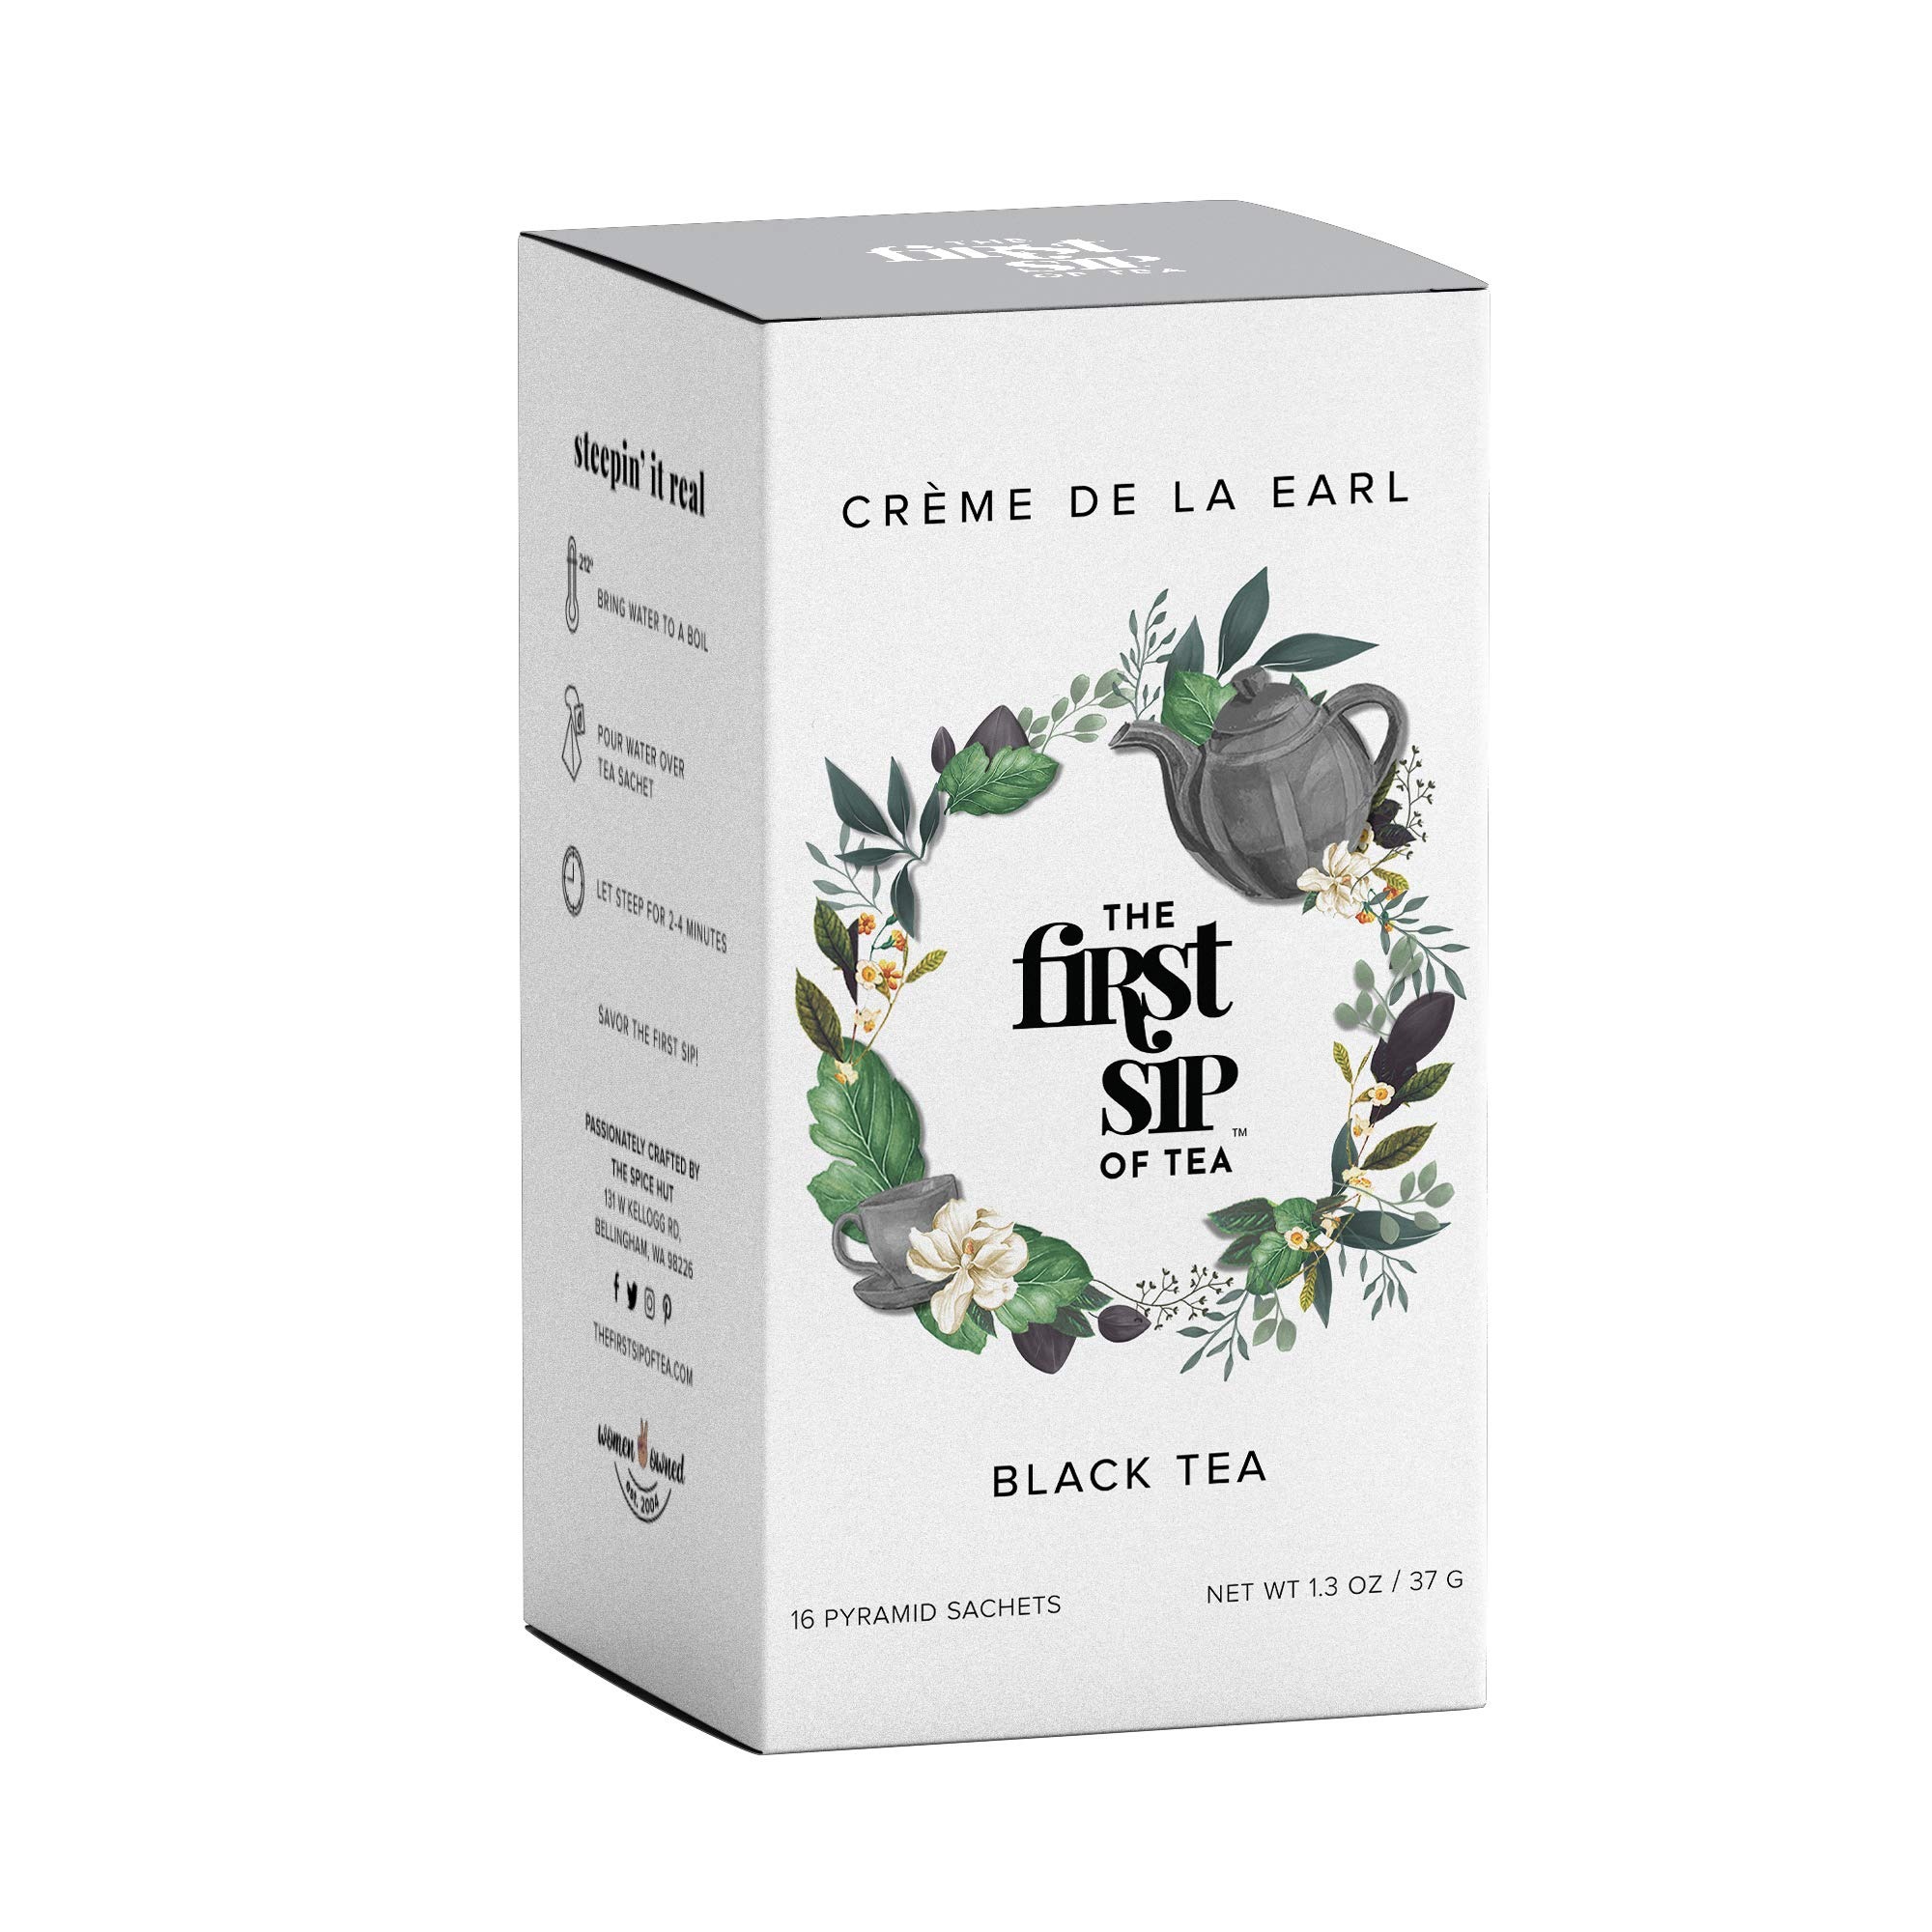
Item Name: Creme De La Earl Black Tea, Pyramid Sachet Tea Bags, Madagascar Vanilla & Pure Bergamot, Earl Grey Cream, High Caffeine - 16 Cups | The Spice Hut, First Sip Of Tea
Bullet Point 1: PURE INGREDIENTS -- Ceylon Black Tea, Bergamot, Madagascar Vanilla
Bullet Point 2: CREAMY EARL GREY BLACK TEA -- Madagascar vanilla and blue mallow flowers create a creamier, richer version of a classic favorite. Try with milk for an exceptional London fog.
Bullet Point 3: HEALTHY ANTIOXIDANTS -- Tea naturally contains powerful antioxidants for overall health, wellness, and well-beiing: Polyphenols, Catechins, Theaflavins, Flavonoids, & Thearubigins
Bullet Point 4: FOCUS & UPLIFTING -- Contains Caffeine and rich amino acid, L-Theanine, for calm and focused energy
Bullet Point 5: EASY TO BREW -- 16 Pyramid Tea Bags per box make it easy & convenient to enjoy a cup of tea anywhere; at home, a hotel, or on the go
Bullet Point 6: TAKES MILK & ALTERNATIVES -- Add your favorite milk or milk-alternative for a delicious creamy cup of tea; Soy, Almond, Oat, etc
Bullet Point 7: ICED OR HOT -- Keep this in your pantry and enjoy your choice of a soothing, relaxing hot tea, or a refreshing iced tea
Bullet Point 8: A COZY TEA FOR ANY MOMENT -- we offer an assortment of breakfast teas, antioxidant green teas, black teas, matcha, herbal & wellness, rooibos, yerba mate, and chai; Available in bulk loose-leaf or tea bags, caffeinated, decaf & caffeine-free
Value: 16.0
Unit: Count

Price: 12.49